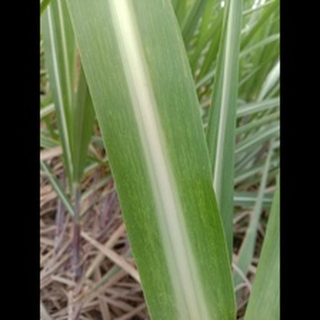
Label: sugarcane_mosaic